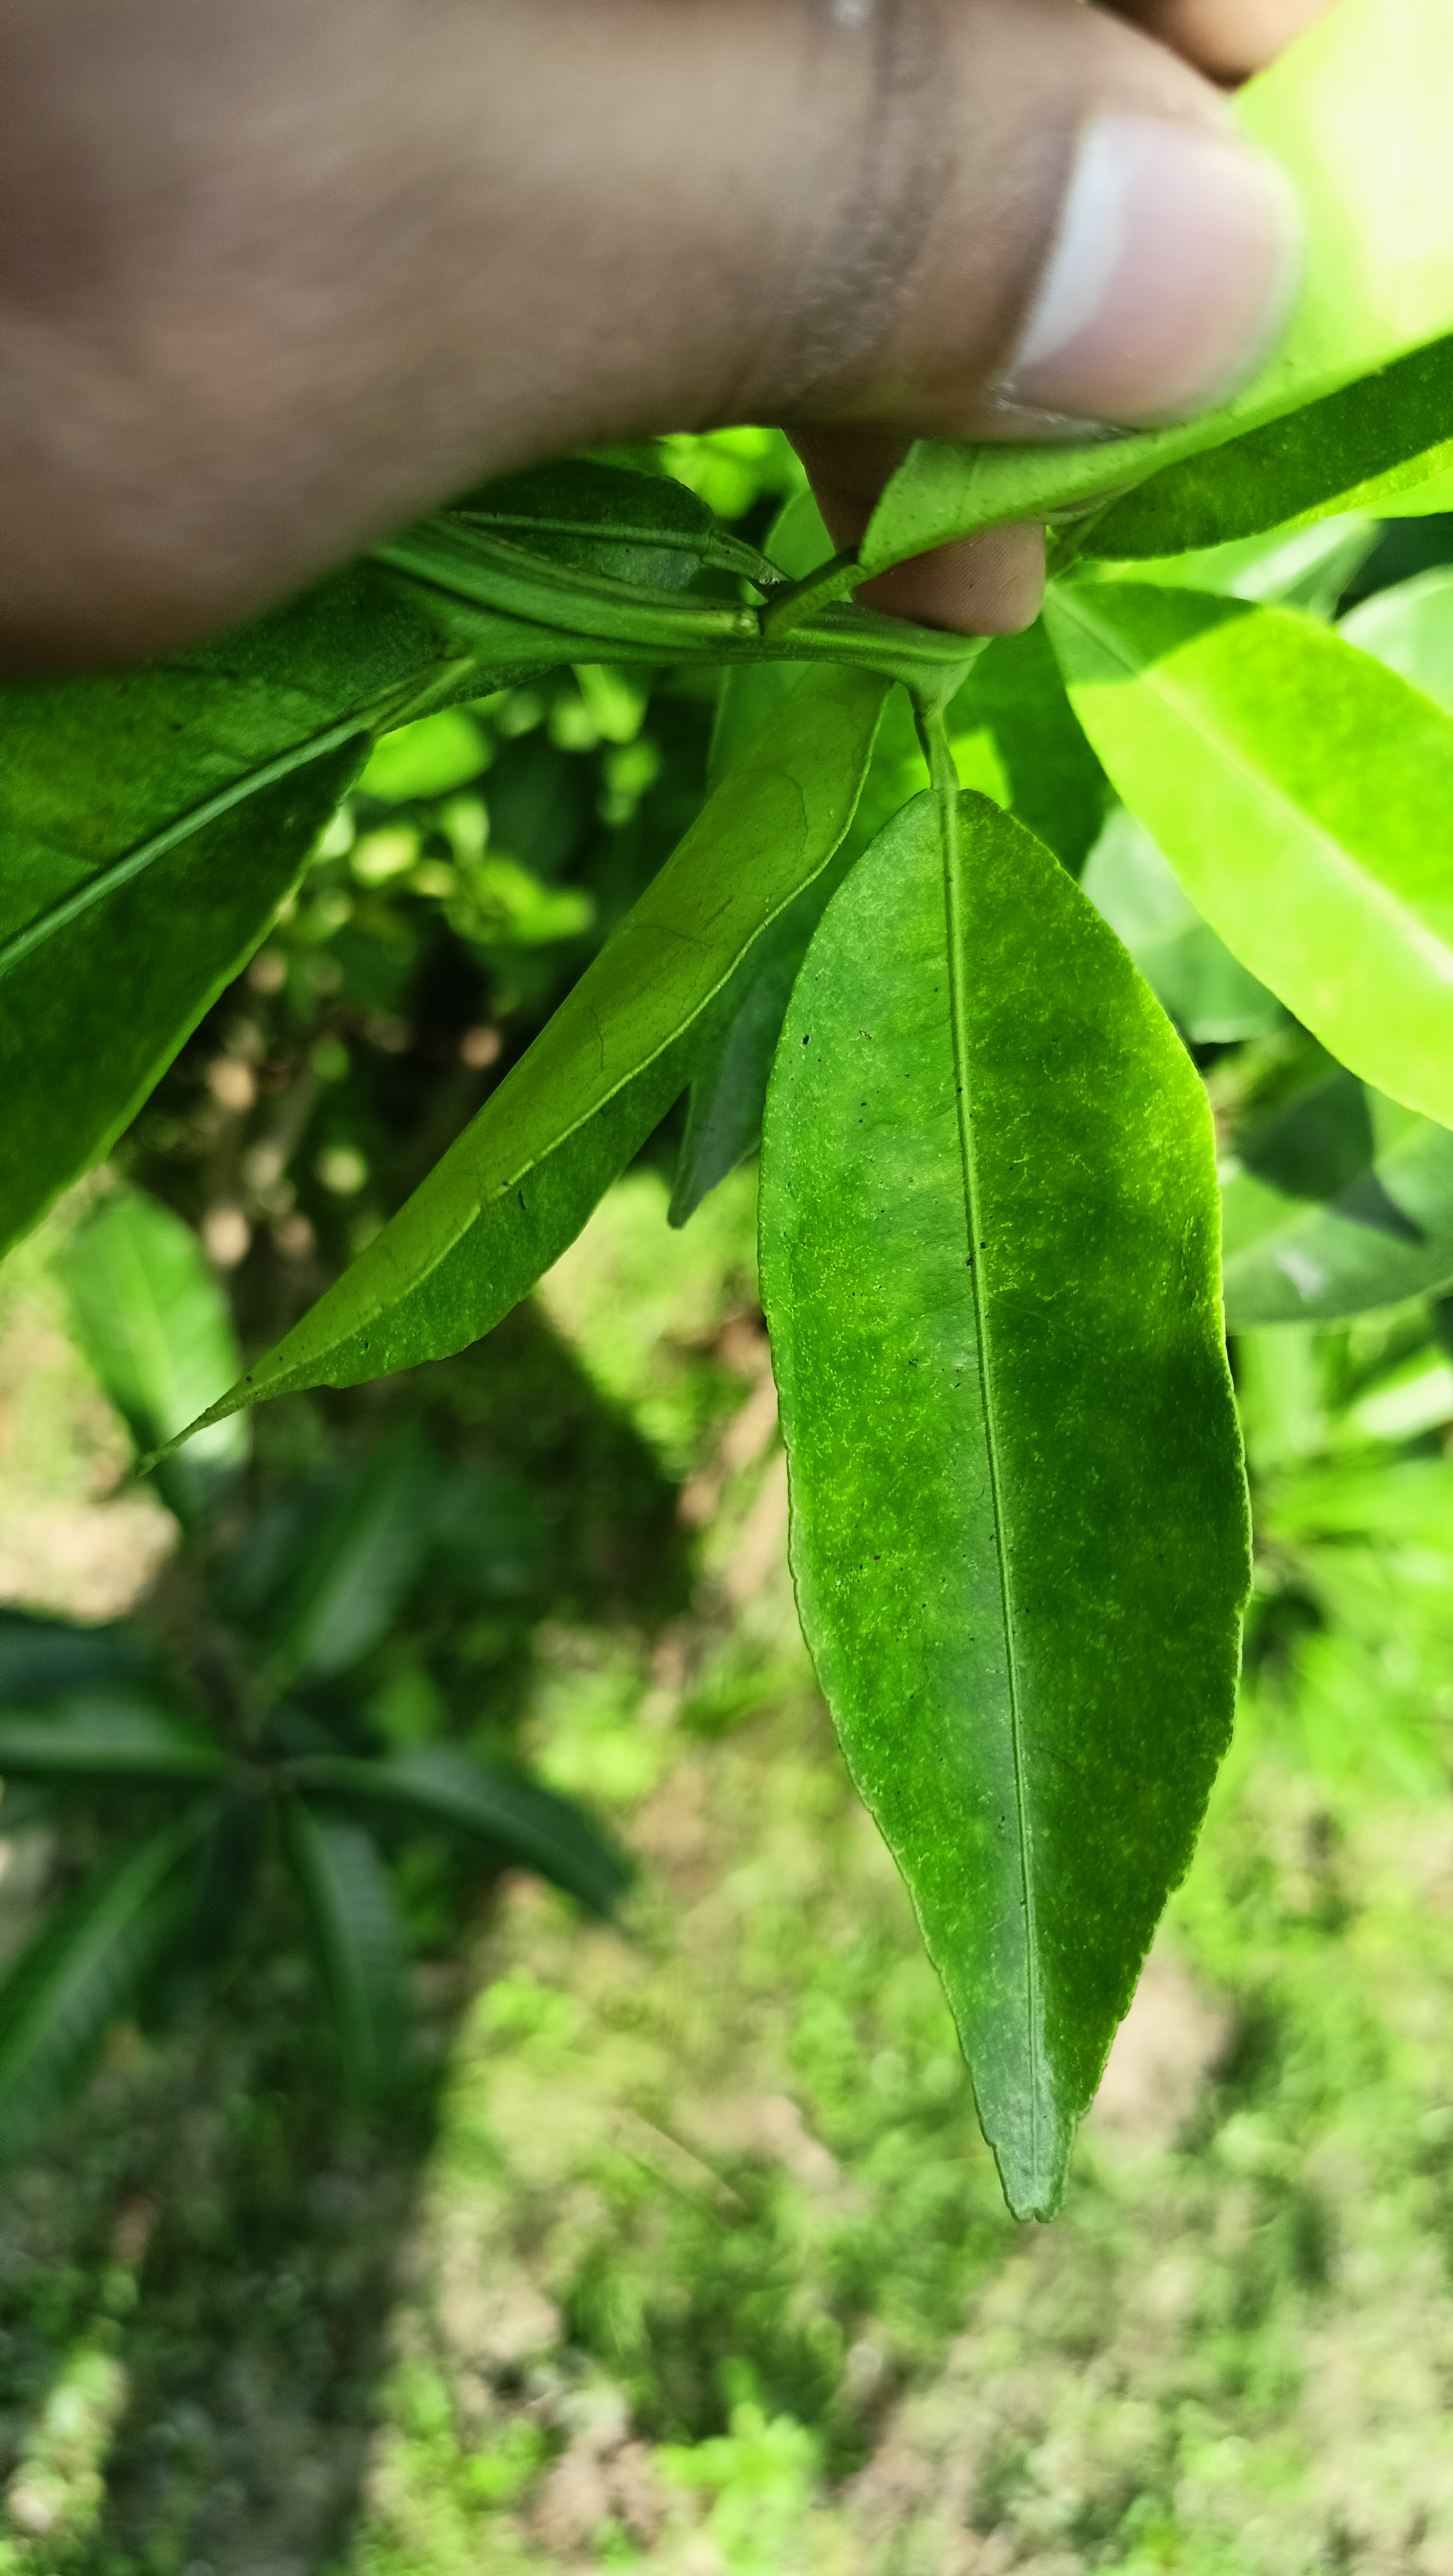
Mandarin leaf variety: Mandaring